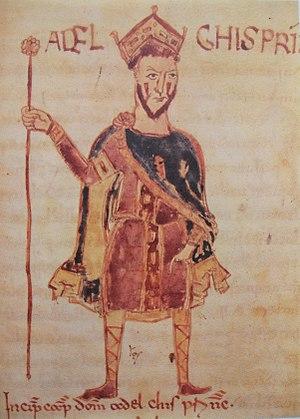
Adalgis ou Adelchis est un prince lombard de Bénévent de novembre/décembre 853 à fin mai 878,